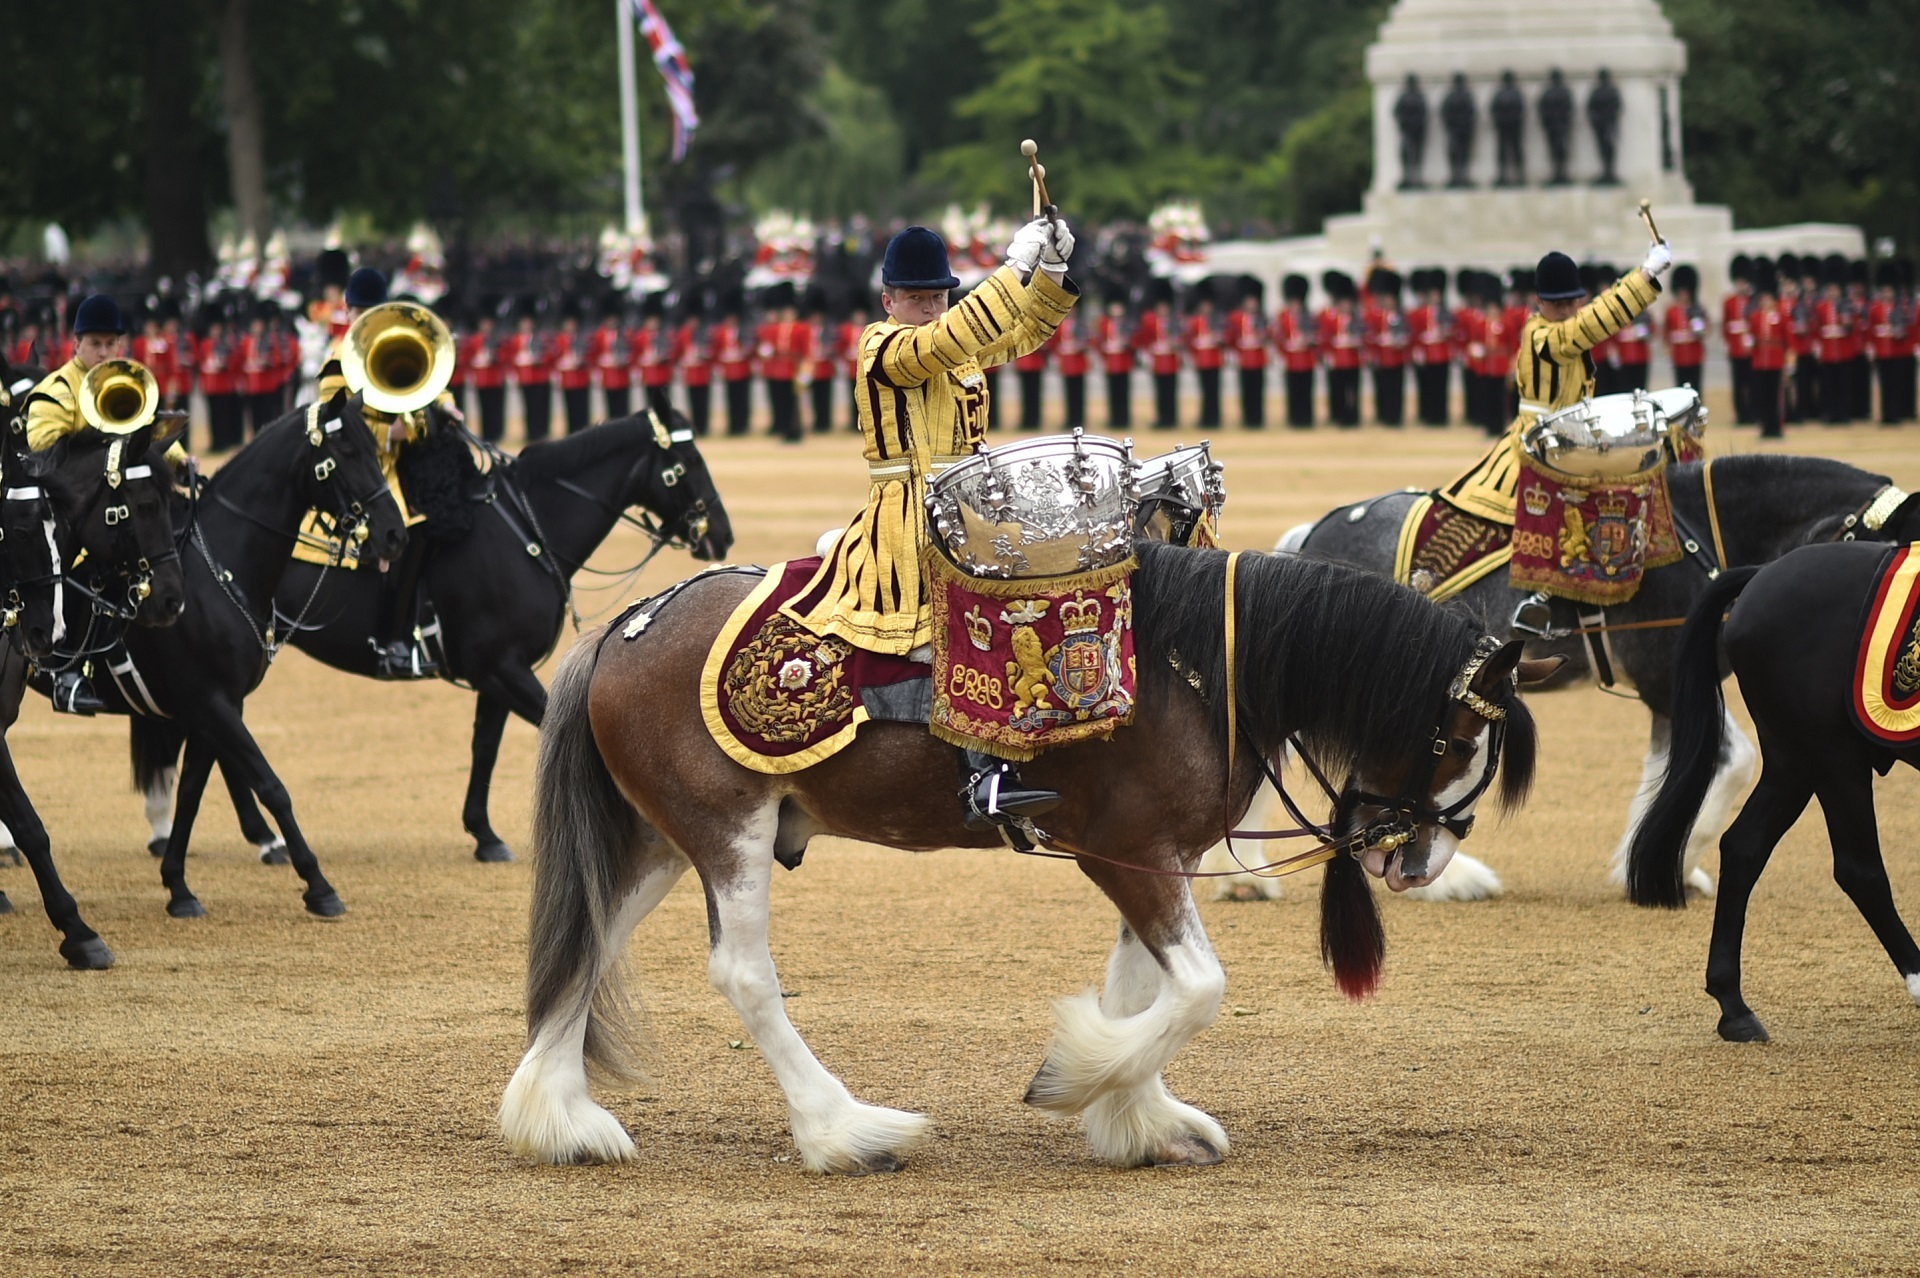
celebration, europe, army, colorful, drum, england, horses, london, ceremony, festival, sports, queen, racing, jockey, race track, annual, soldiers, drummer, birthday, troops, western riding, military parade, trooping the colour, whitehall, foot guards, march past, household division, cavalry, animal sports, equestrian sport